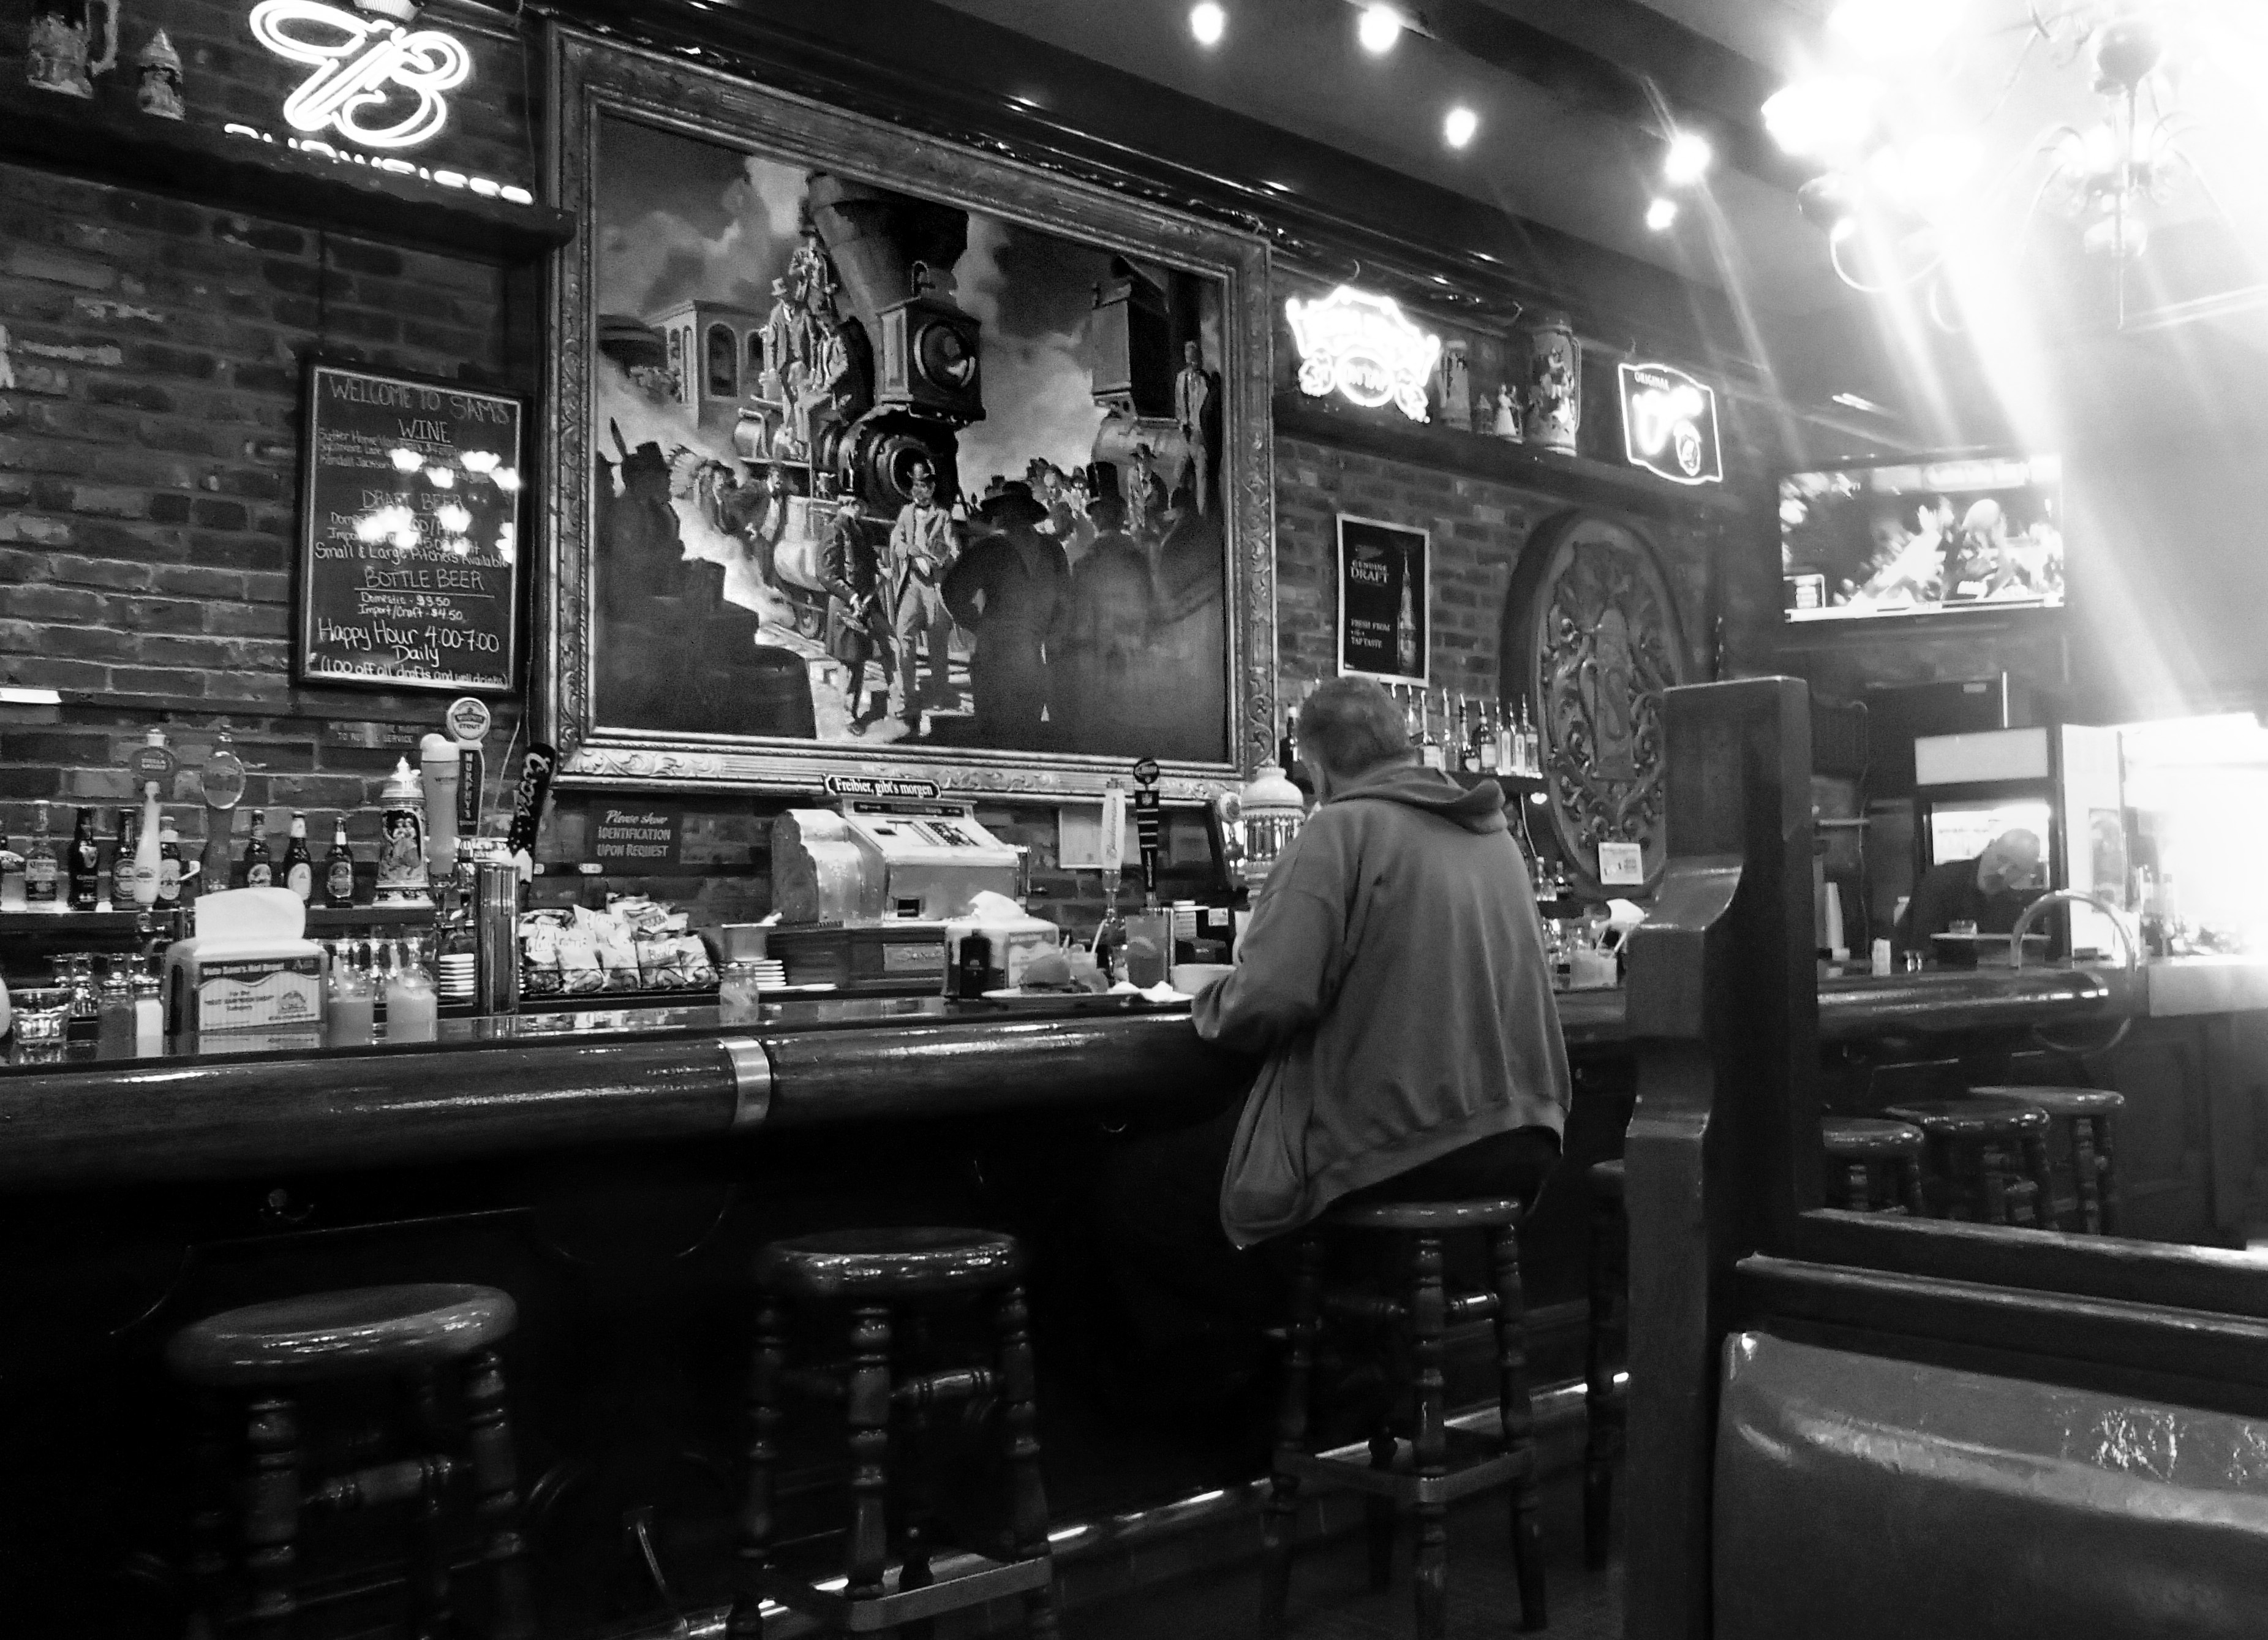
black and white, street, restaurant, bar, food, black, monochrome, german, pub, comfortfood, wattavenue, resturant, hofbrau, monochrome photography